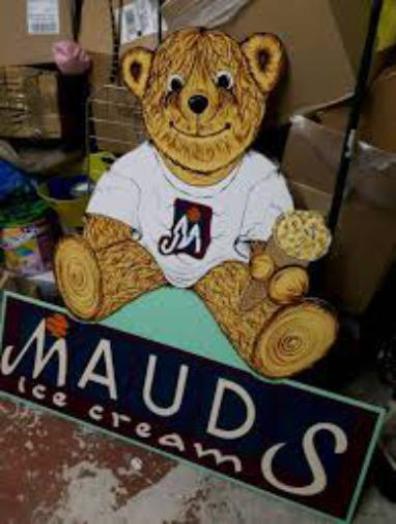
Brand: mauds ice cream
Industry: Food